Magic: The Gathering – Duels of the Planeswalkers

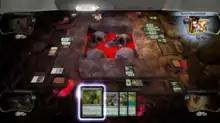
Screenshot of "Magic: The Gathering - Duels of the Planeswalkers"

Due to the nature of "Magic"'s gameplay, in which any card can override the game's core rules, "Duels" was developed using a combination of C++ for the core engine and the Lua scripting language, wrapped in XML, to provide logic for specific cards. The engine was developed in this fashion to allow for future expansions on the game, including adding new cards and complexities to it. The game is able to handle cards with more complex rules, though these may require additional programming.